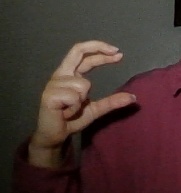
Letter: thal